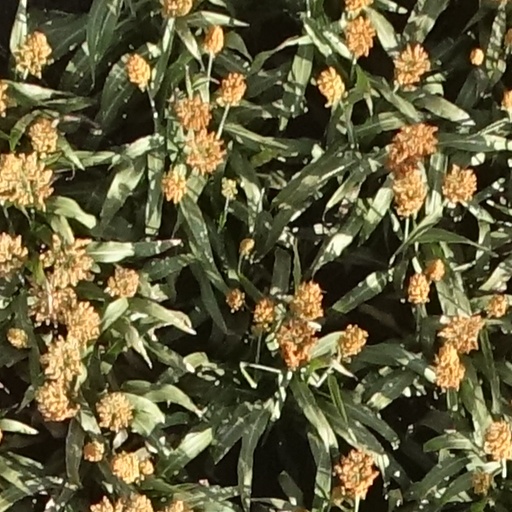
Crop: sorghum